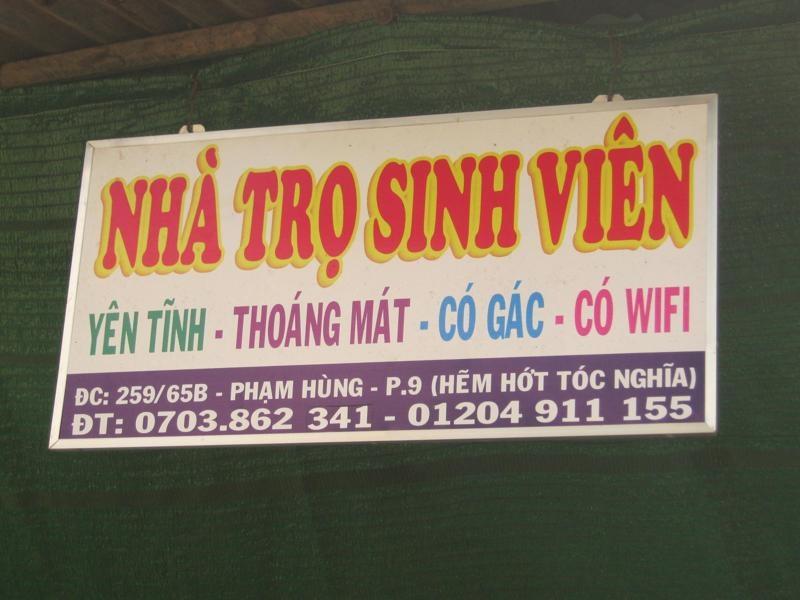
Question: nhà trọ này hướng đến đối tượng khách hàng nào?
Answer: nhà trọ này hướng đến đối tượng sinh viên